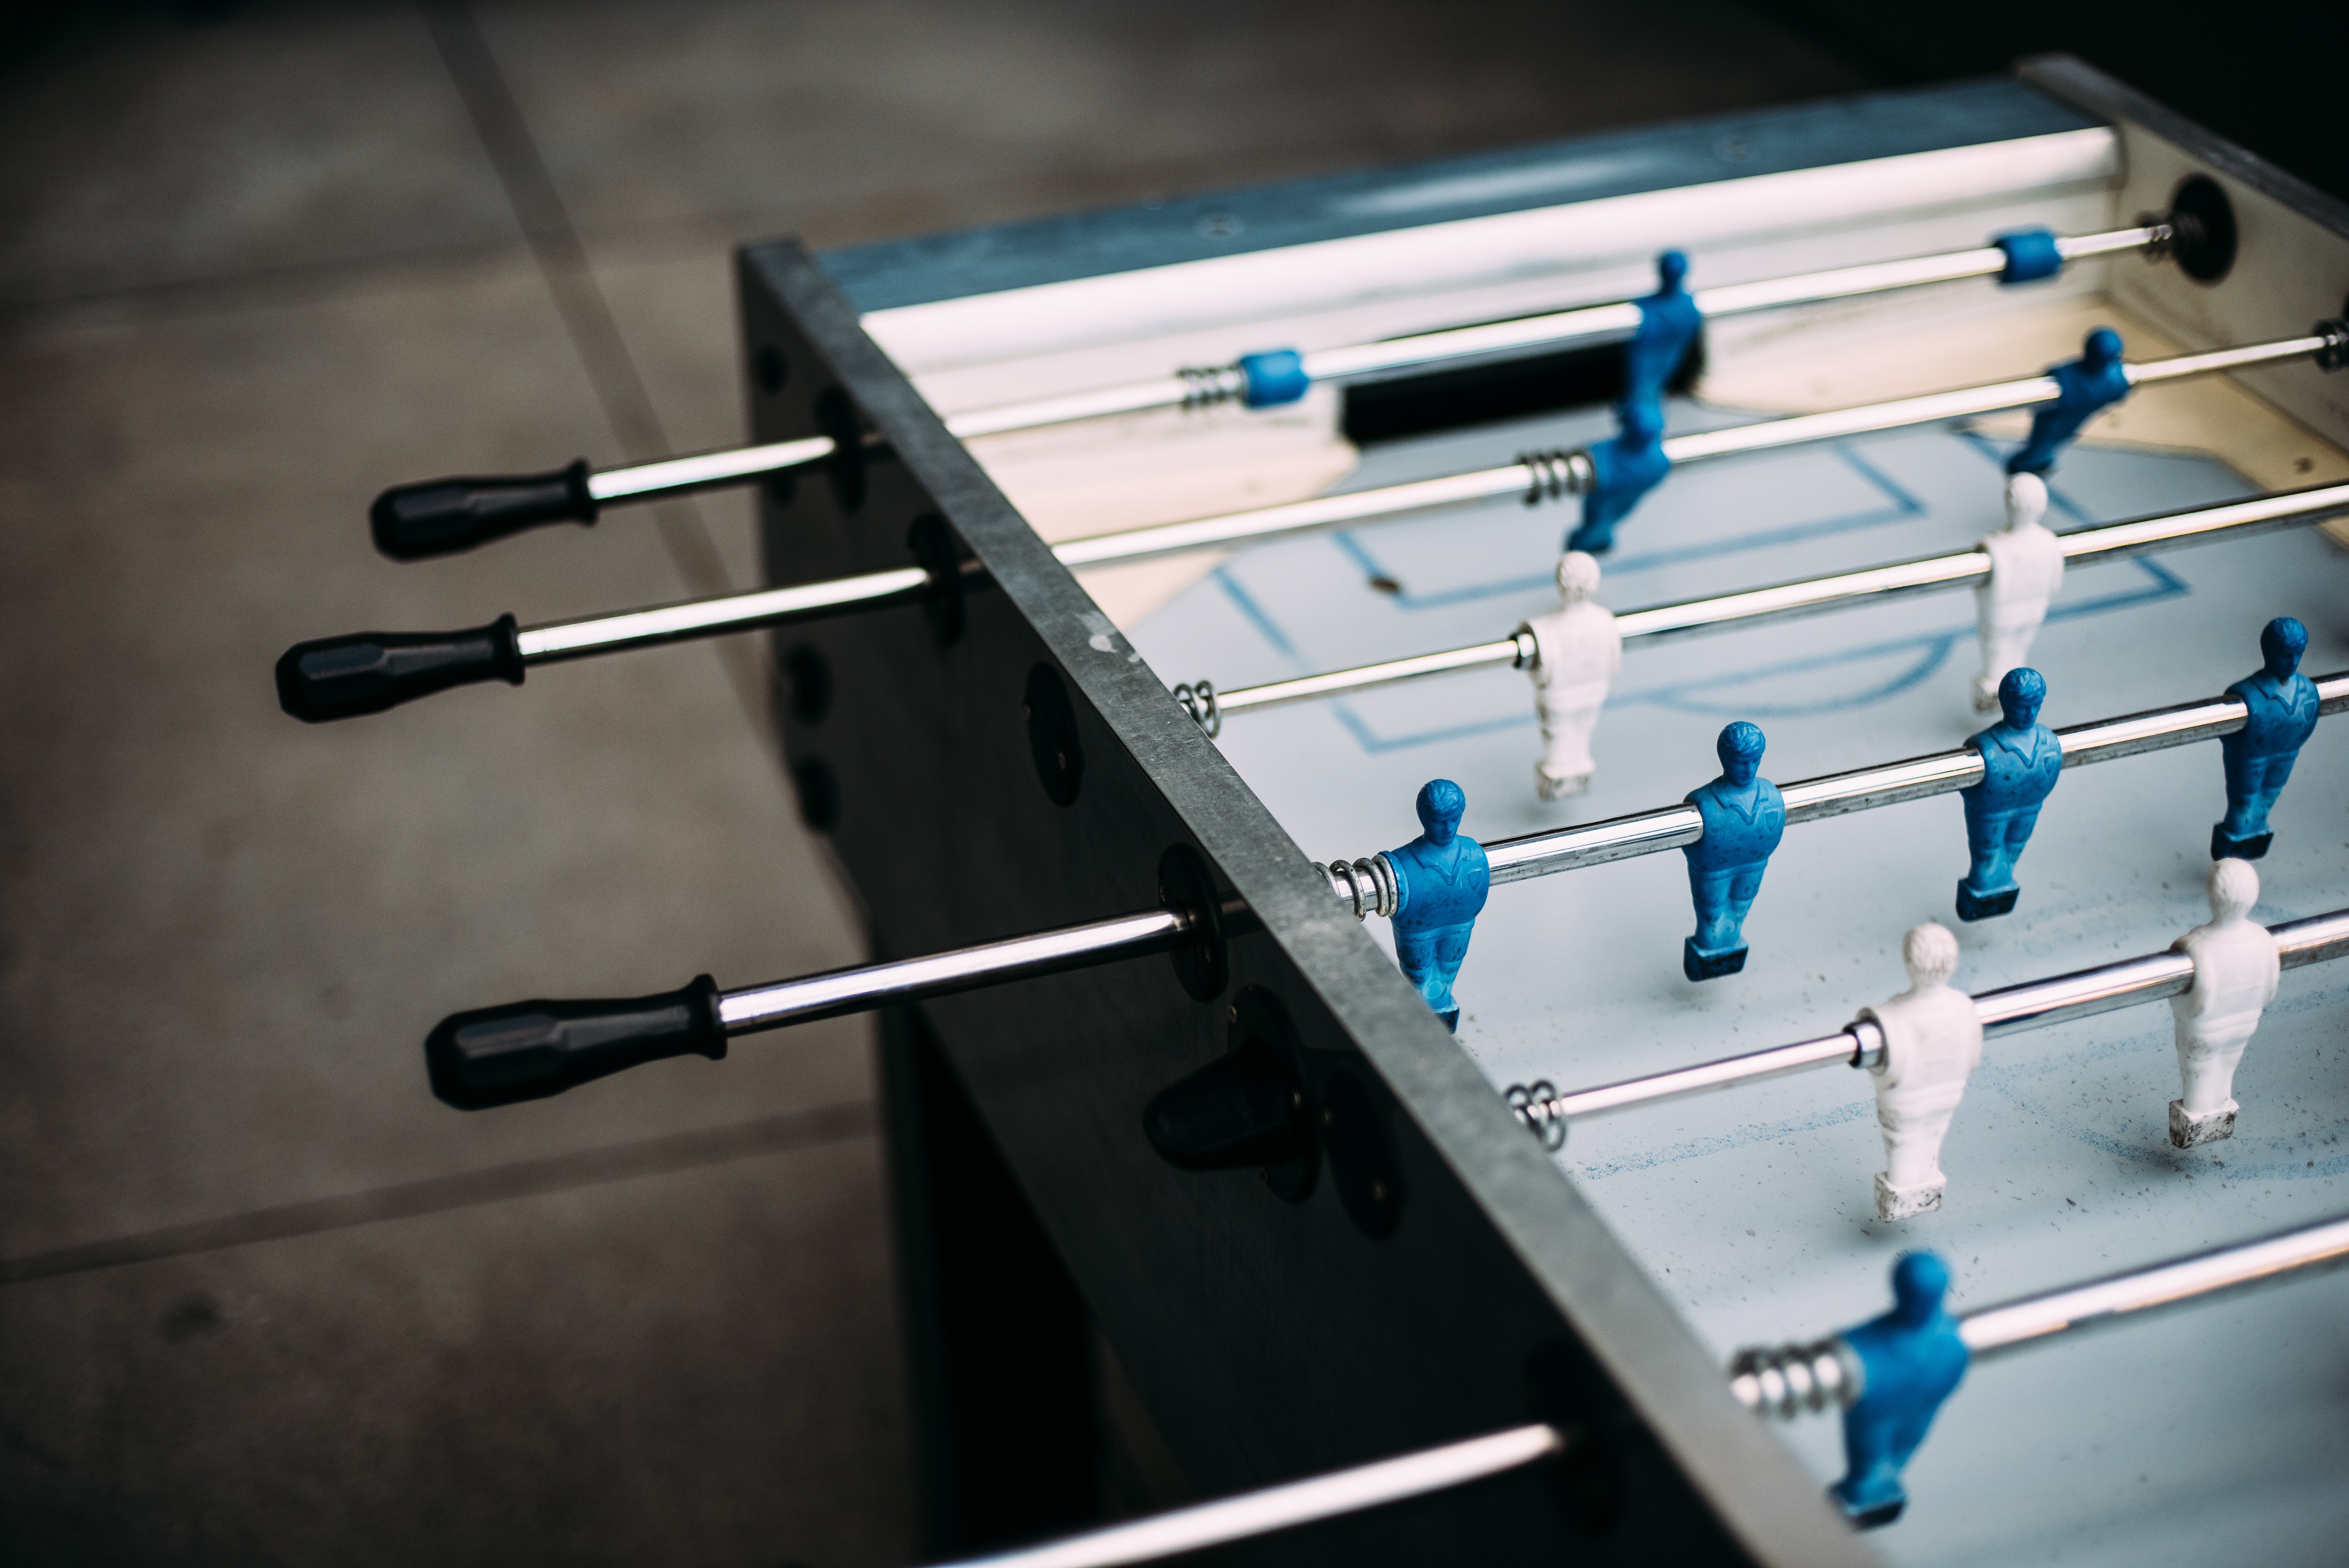
cc0, CC0 Photos, foosball, football, free photos, game, high resolution, New Skill, New Skll, royalty free, table